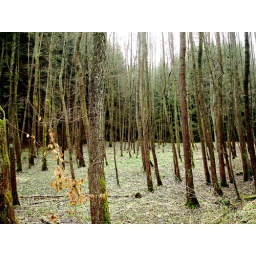
Many trees in a german forest